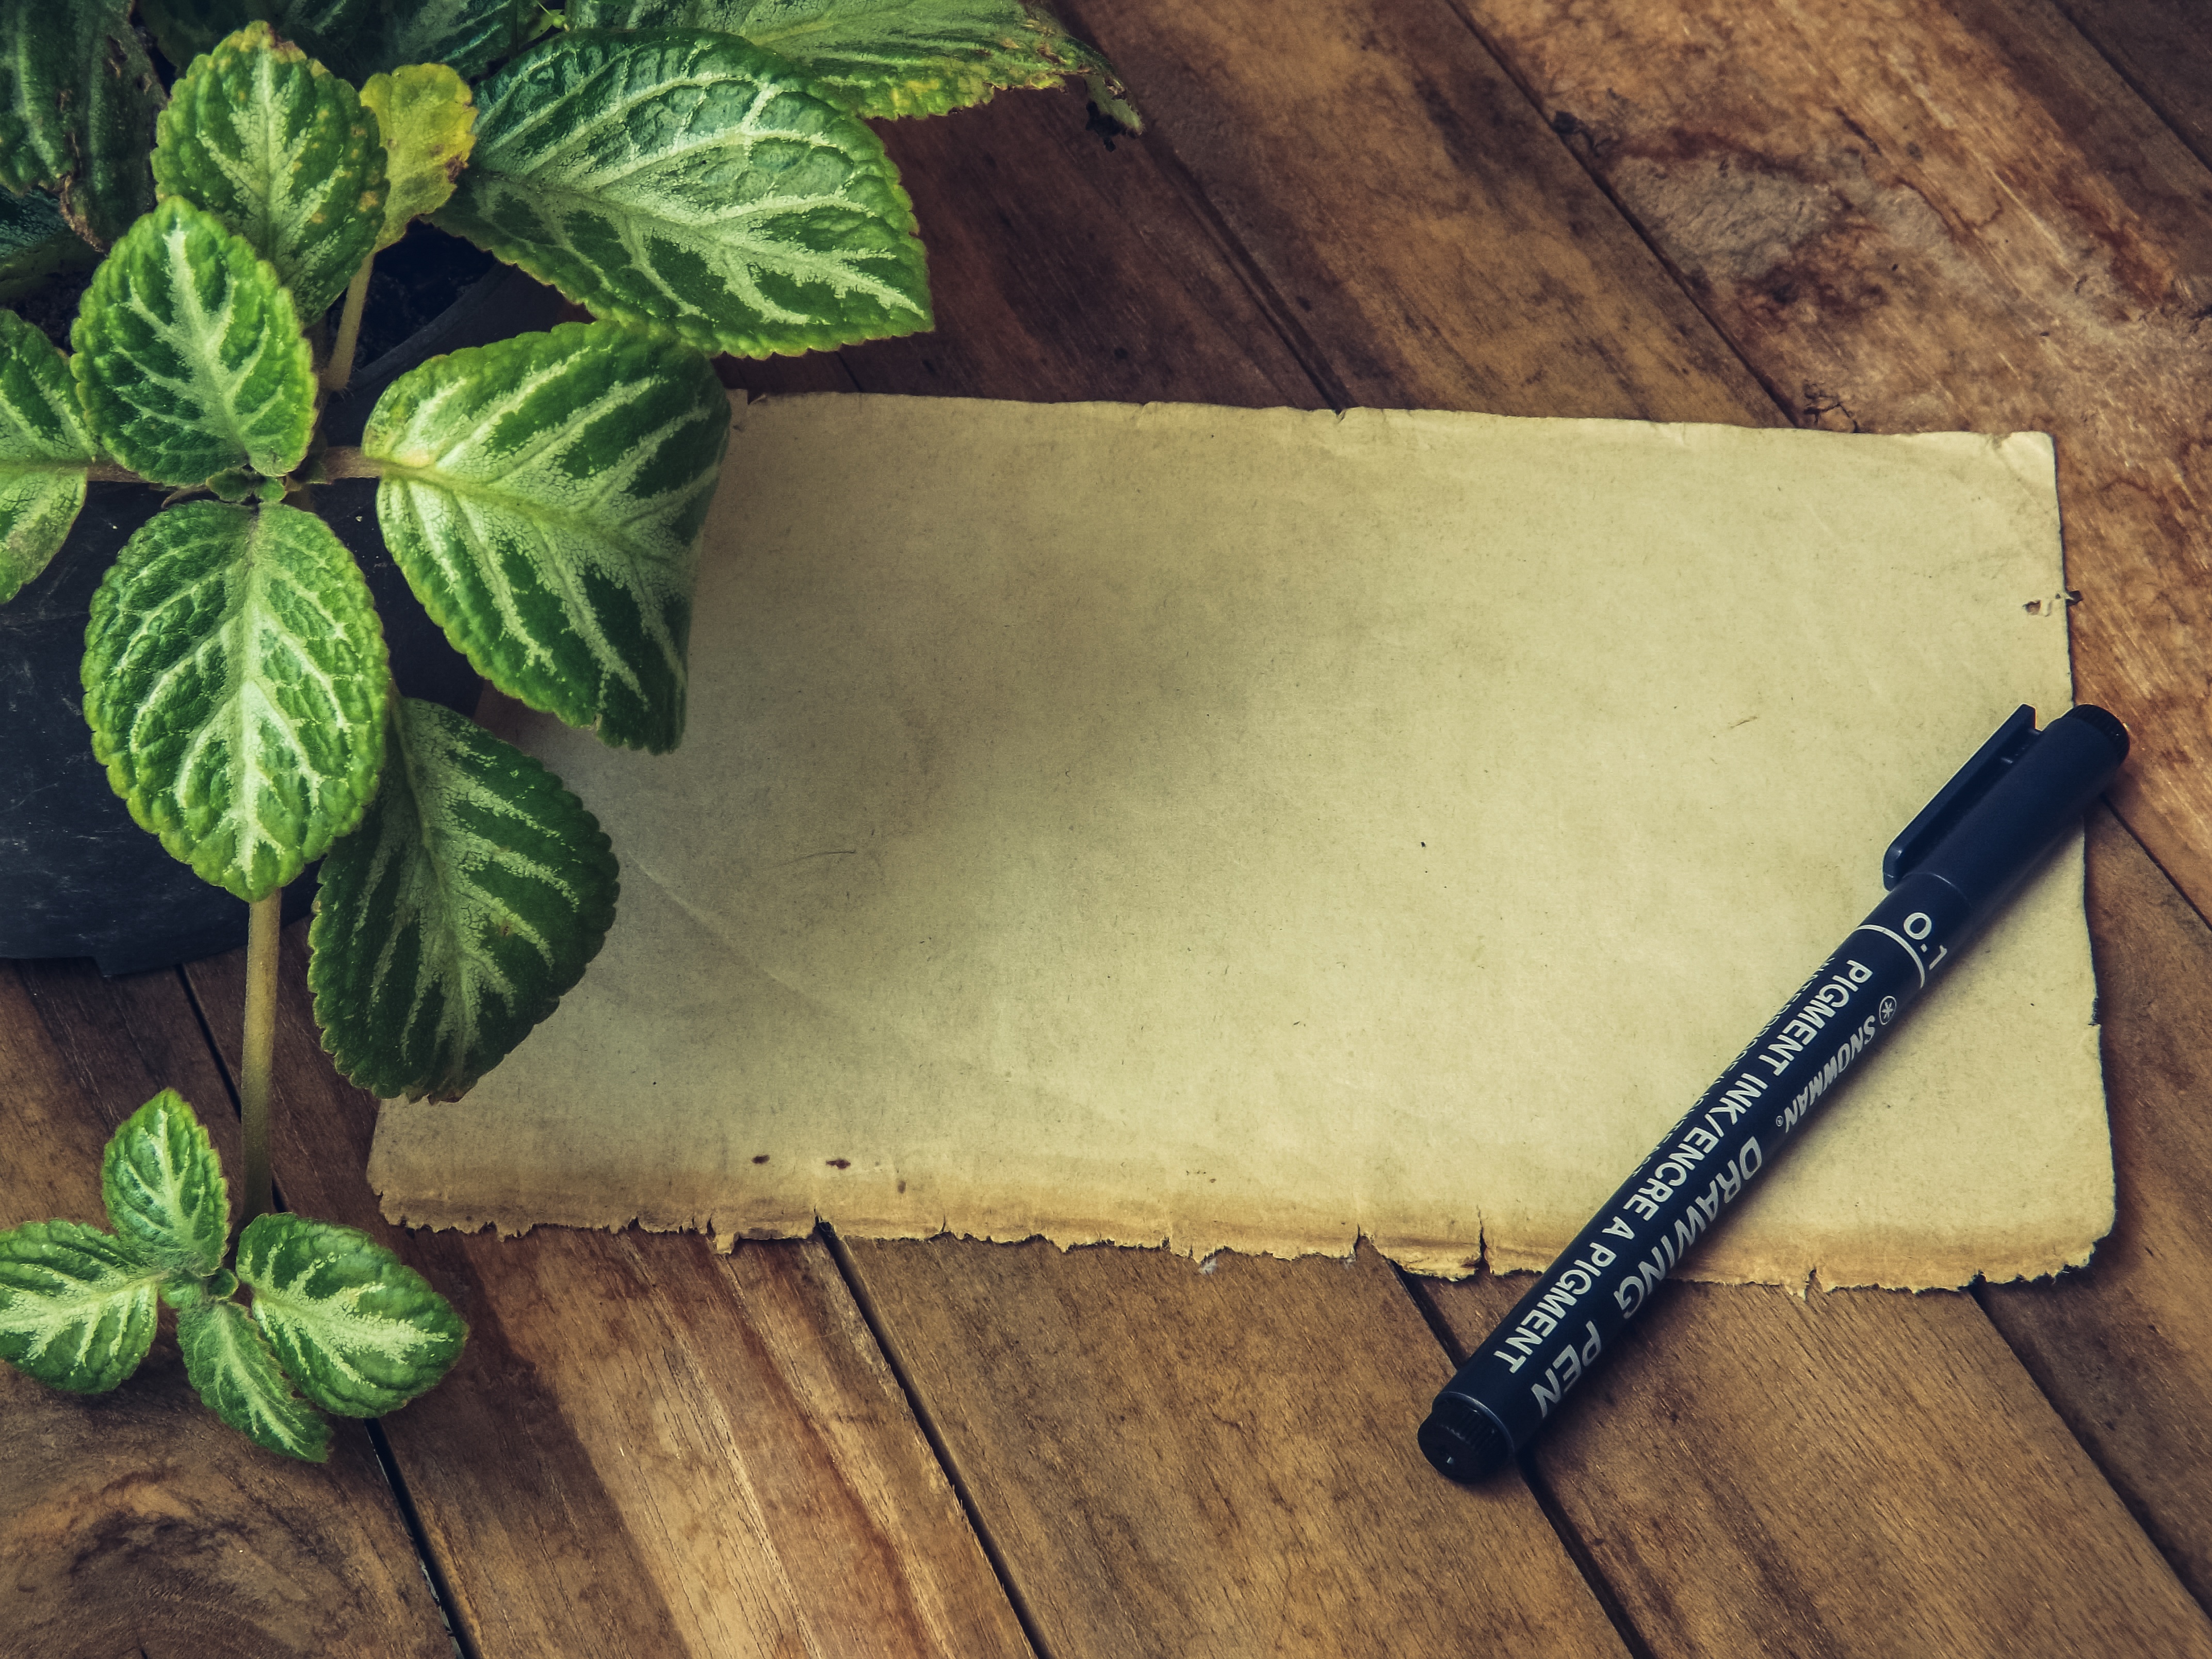
wood, leaf, floor, green, produce, paper, leaves, marker, organic, flooring